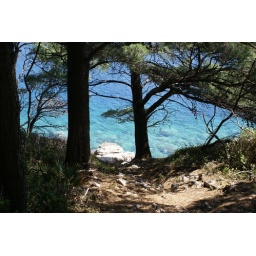
Looking down to a rock beach on Lokrum Island, near Dubrovnik